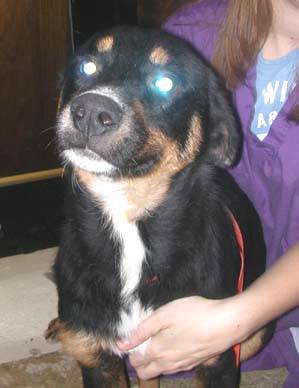
Label: dog